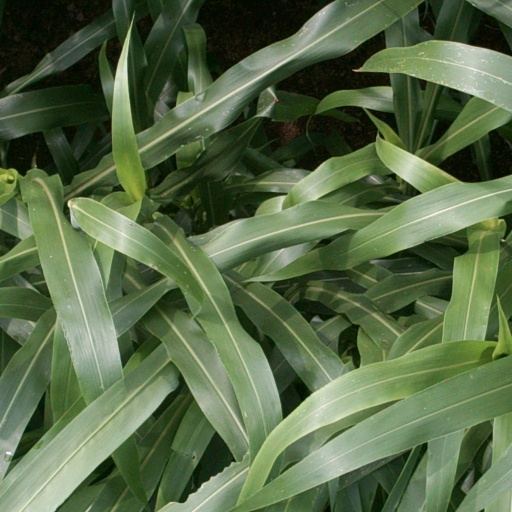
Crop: sorghum